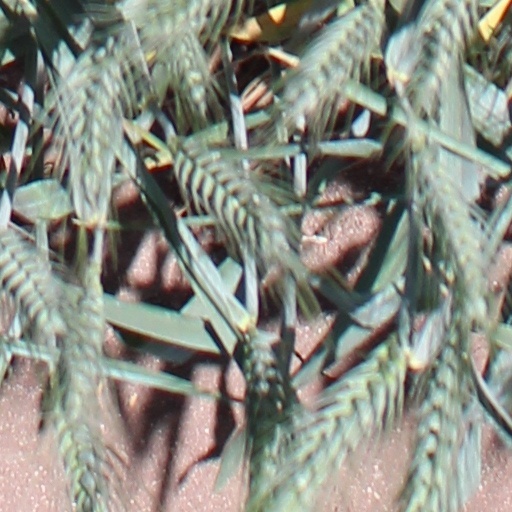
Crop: wheat